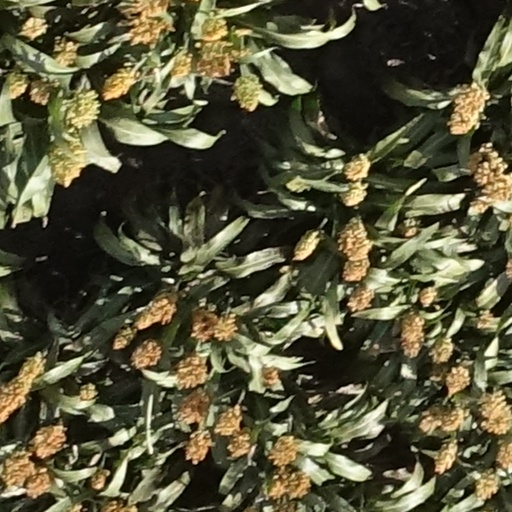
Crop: sorghum